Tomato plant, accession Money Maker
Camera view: vertical (180 deg); turntable rotation: 300 degrees
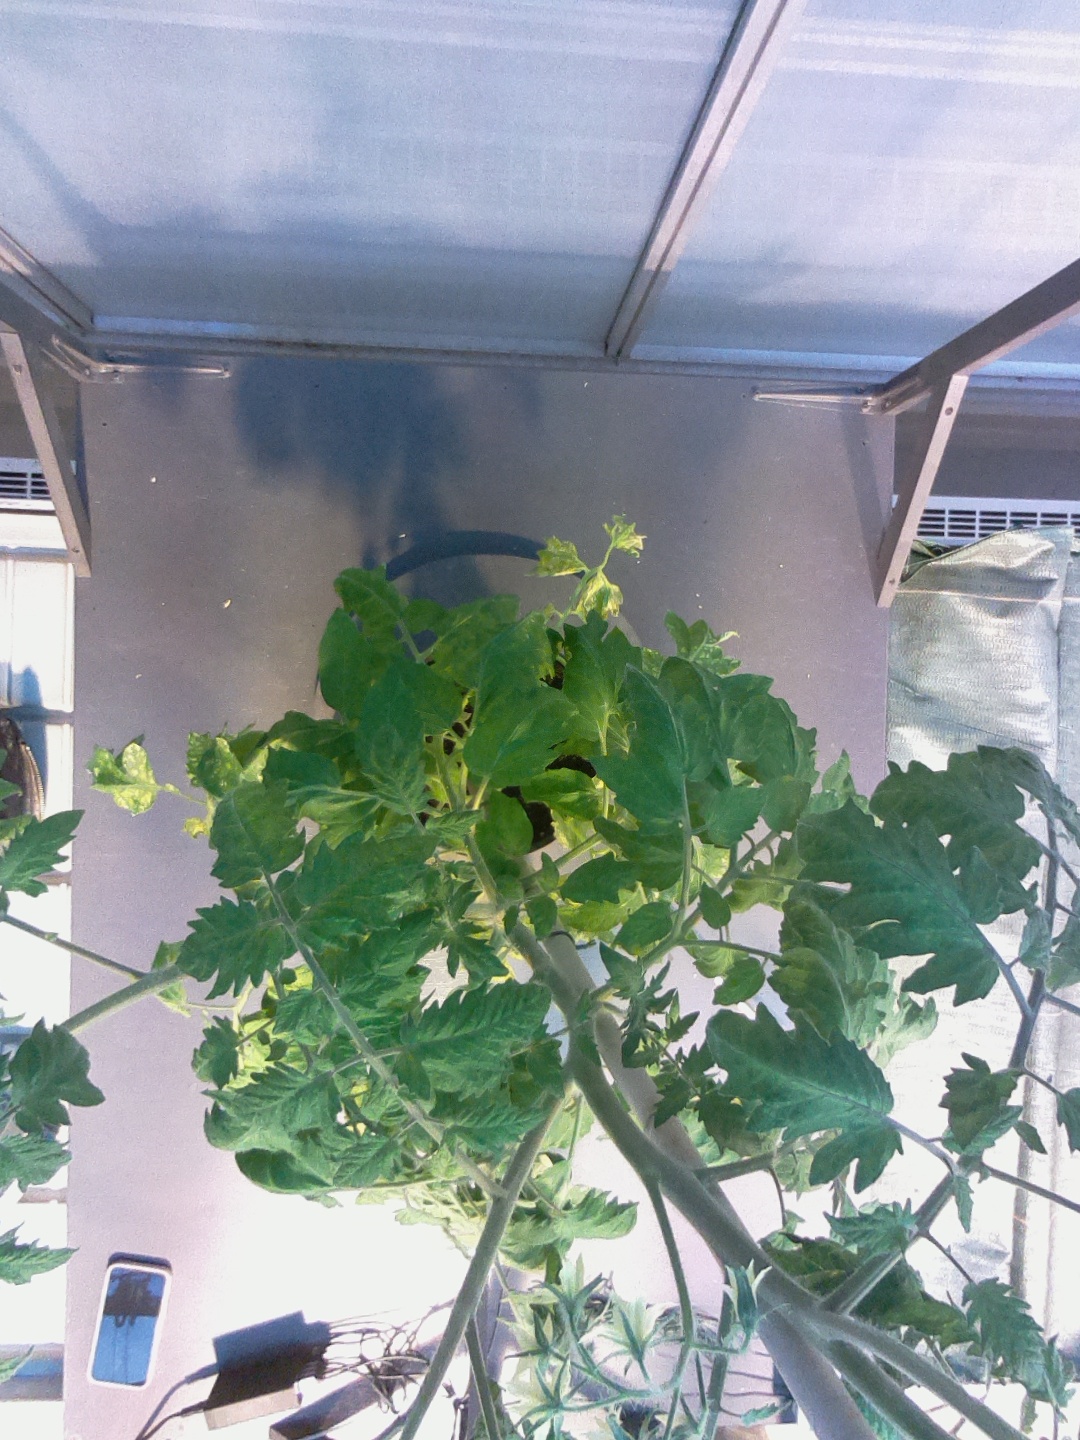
BBCH growth stage 67: Full flowering, 70%-80% of flowers open, more petals falling